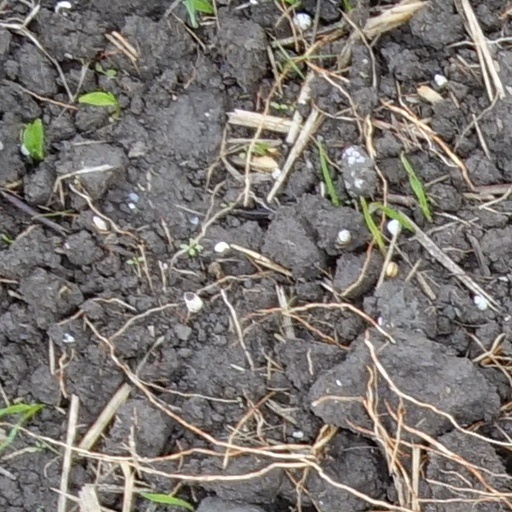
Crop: wheat